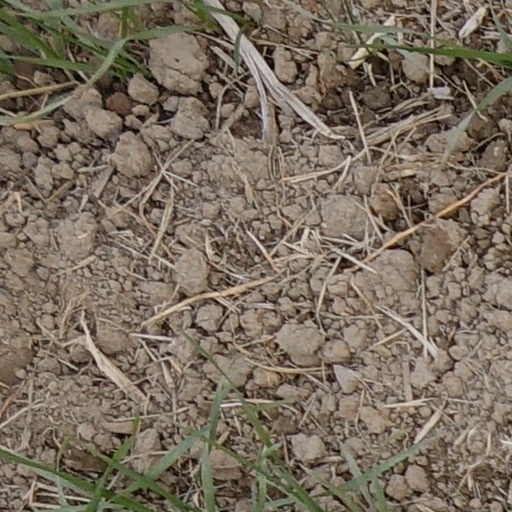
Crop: wheat